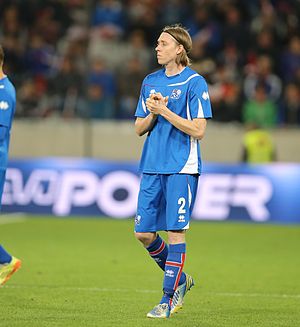
Birkir Már Sævarsson
Sævarsson spiller her mod Østrig i 2014
Birkir Már Sævarsson er en Islandsk fodboldspiller, der spiller for Valur og for Island.